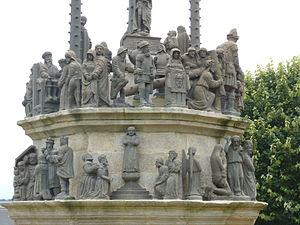
Plougonven: le calvaire, vue partielle
L’enclos paroissial de Plougonven est situé dans la commune de Plougonven dans le Finistère autour de l'église Saint-Yves. L'ensemble formé par l'église, le calvaire et la chapelle funéraire a été classé monument historiques par arrêté du 7 mars 1916.